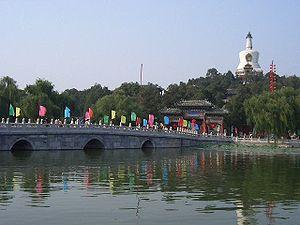
Pékin /pe.kɛ̃/, ou Beijing, est la capitale de la République populaire de Chine. Située dans le Nord-Est du pays, la municipalité de Pékin, d'une superficie de 16 800 km², est entourée par la province du Hebei ainsi que la municipalité de Tianjin. Pékin est considérée comme le centre politique et culturel de la Chine, tandis que Hong Kong et Shanghai dominent au niveau économique.